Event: Nepal Earthquake
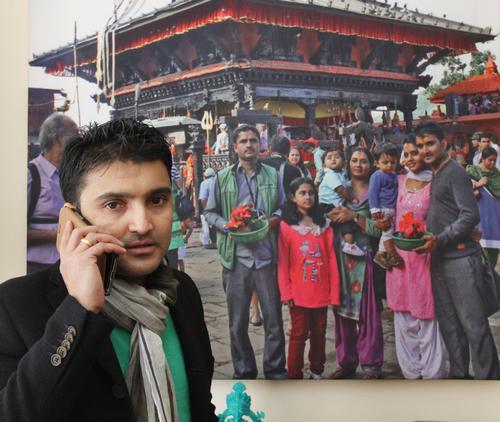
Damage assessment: no_damage